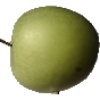
Label: Apple Granny Smith 1